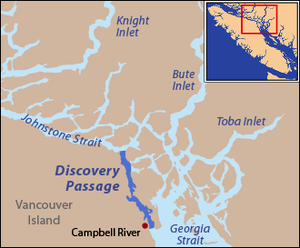
Le phare de Chatham Point est un phare situé à l'extrémité du passage Discovery un chenal du Passage Intérieur à l'est de l'île de Vancouver, dans le District régional de Strathcona, au Canada.
Le passage Discovery est un chenal situé dans le Passage Intérieur entre l'île de Vancouver et la côte continentale de la Colombie-Britannique au Canada.